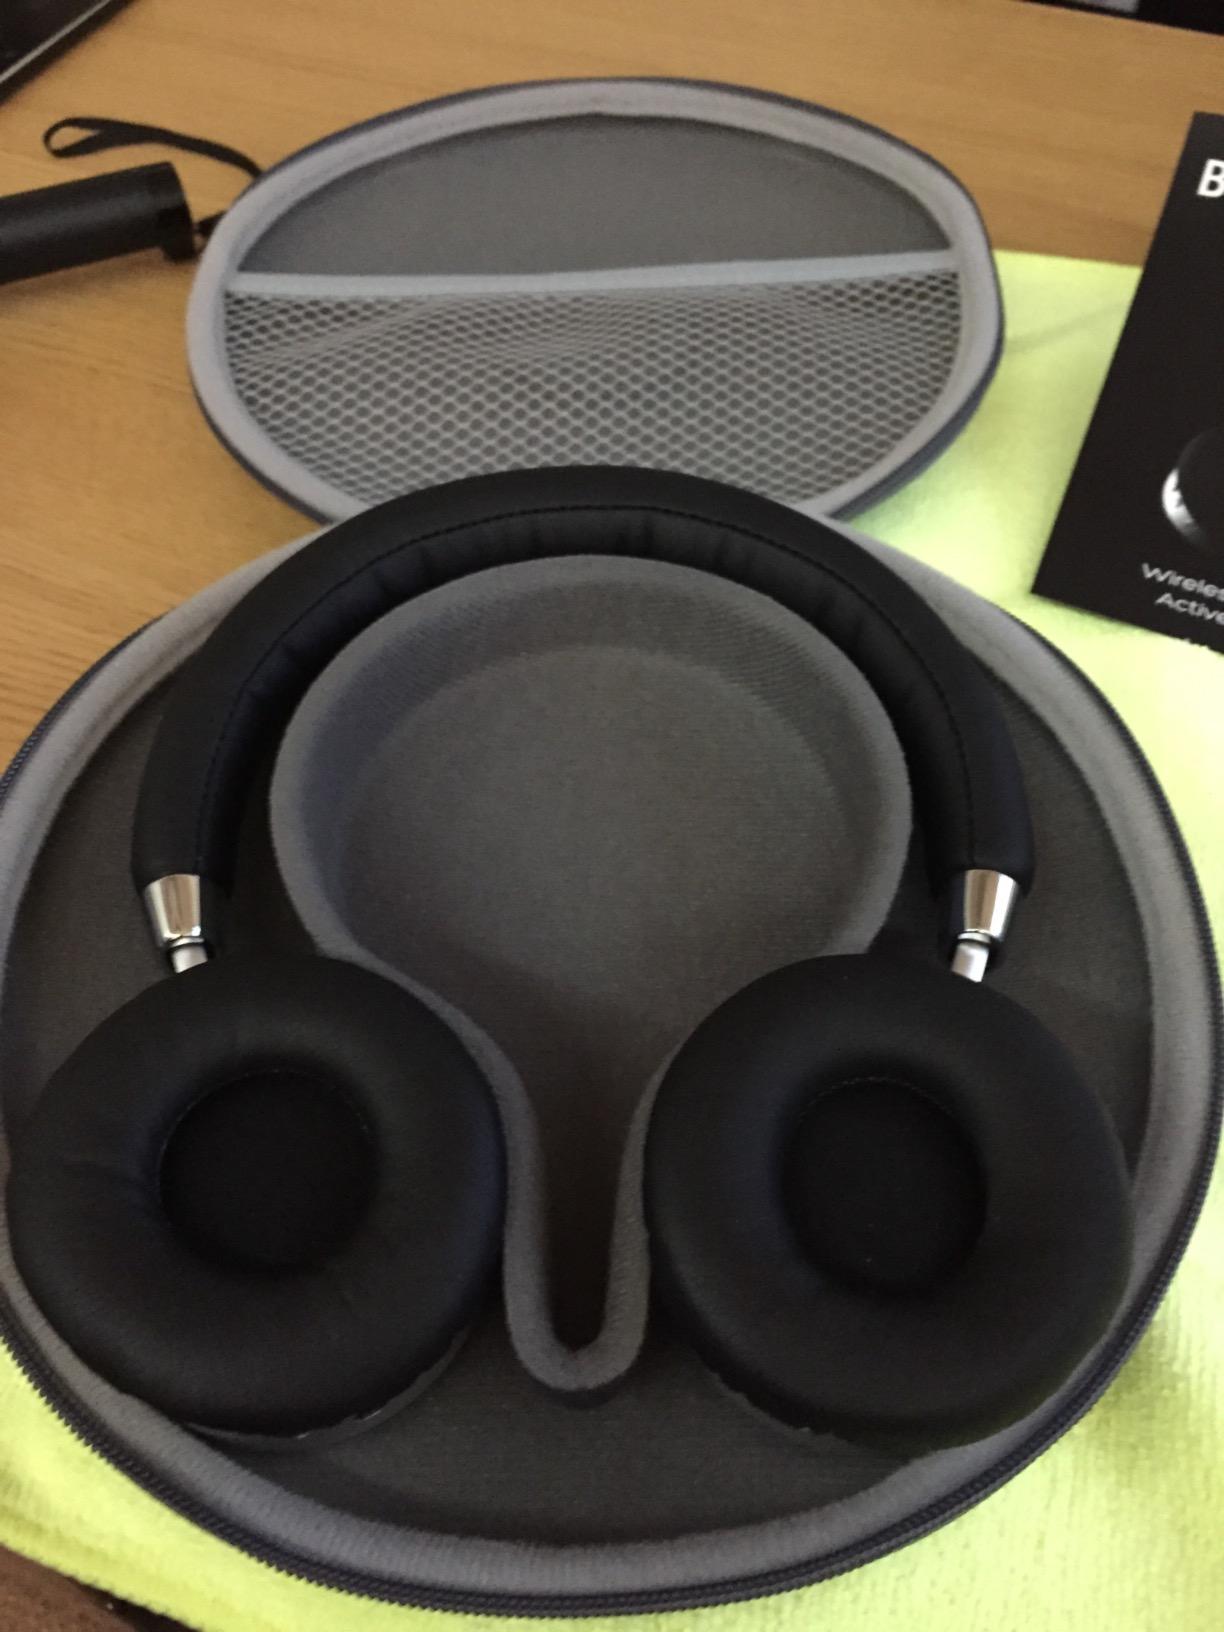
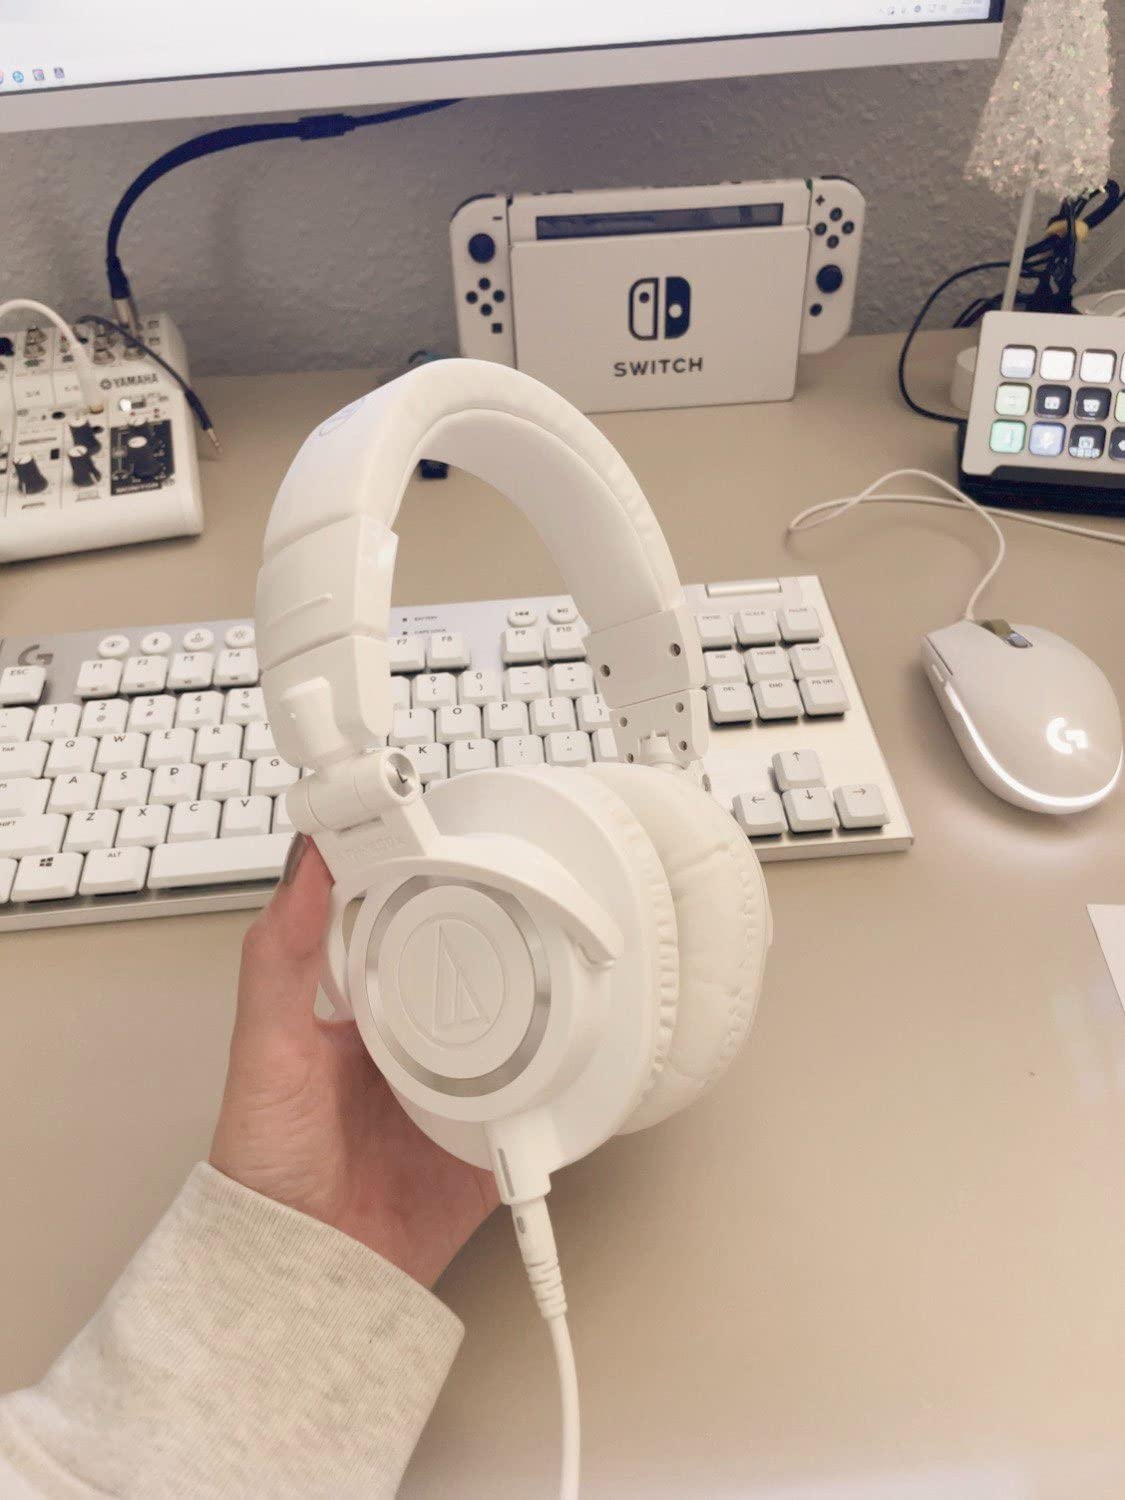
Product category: headphones
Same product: no